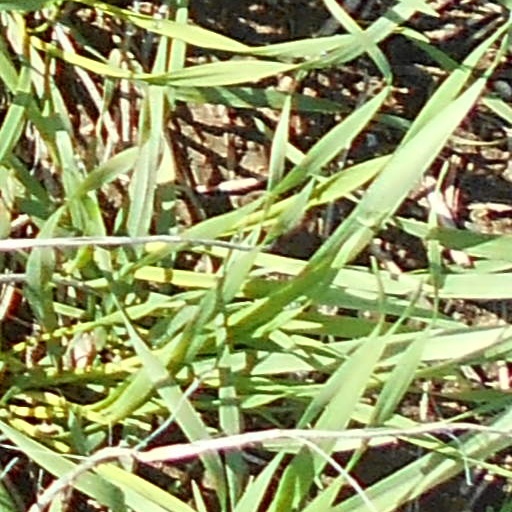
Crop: wheat